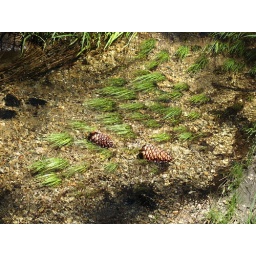
tufts of grass in stream bed